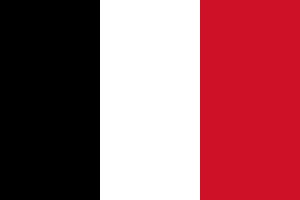
Romerske republik (1798-1799)
Den romerske republiks flag
Andre artikler omhandler den romerske republik under antikken og den romerske republik af 1849.